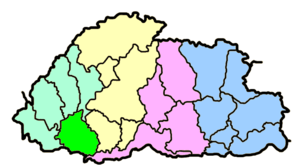
Chukha
Placering af Chukha i Bhutan er markeret med grøn
Chukha, tidligere Chhukha er et af de 20 dzongkhag i Bhutan. Chukha er Bhutans finansielle hovedstad, og Chukha har den største BNI af de 20 distrikter.